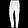
Label: Trouser